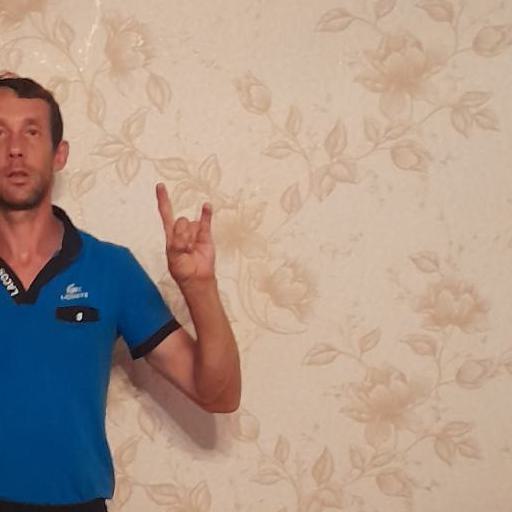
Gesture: rock